Redbreast sunfish

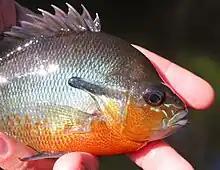
Redbreast sunfish ("Lepomis auritus") from Maryland

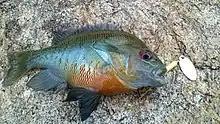
Redbreast sunfish caught on 1/8oz rooster tail in Georgia

The average length of the redbreast sunfish is around with a record . The record weight for the fish is . The redbreast sunfish is characterized by a long black opercular flap, which is longer than those of most other sunfish in its range. There are a few blue iridescent vermiculations on the head. Small teeth may be appreciated, mostly on the roof of the mouth. There are faint vertical bars present on the olive-green bodies of both sexes, which may become more apparent as the background coloration changes to blue-green near the lateral line. Males have darker ventral coloration than that of females, ranging from orange-yellow to orange-red. The caudal fin has a shallow fork and may have orange to red pigmentation. It is common within the redbreast sunfish's native and introduced range for hybridization with other sunfish species to occur.